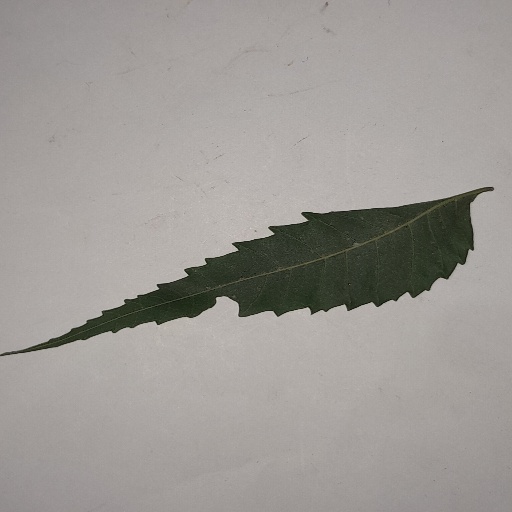
Species: Neem
Leaf condition: Healthy Leaf